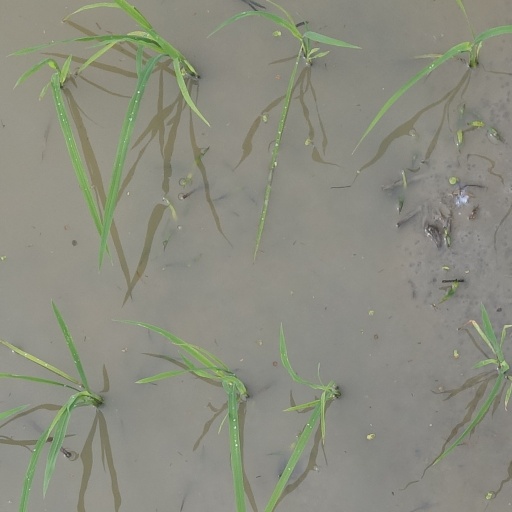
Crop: rice